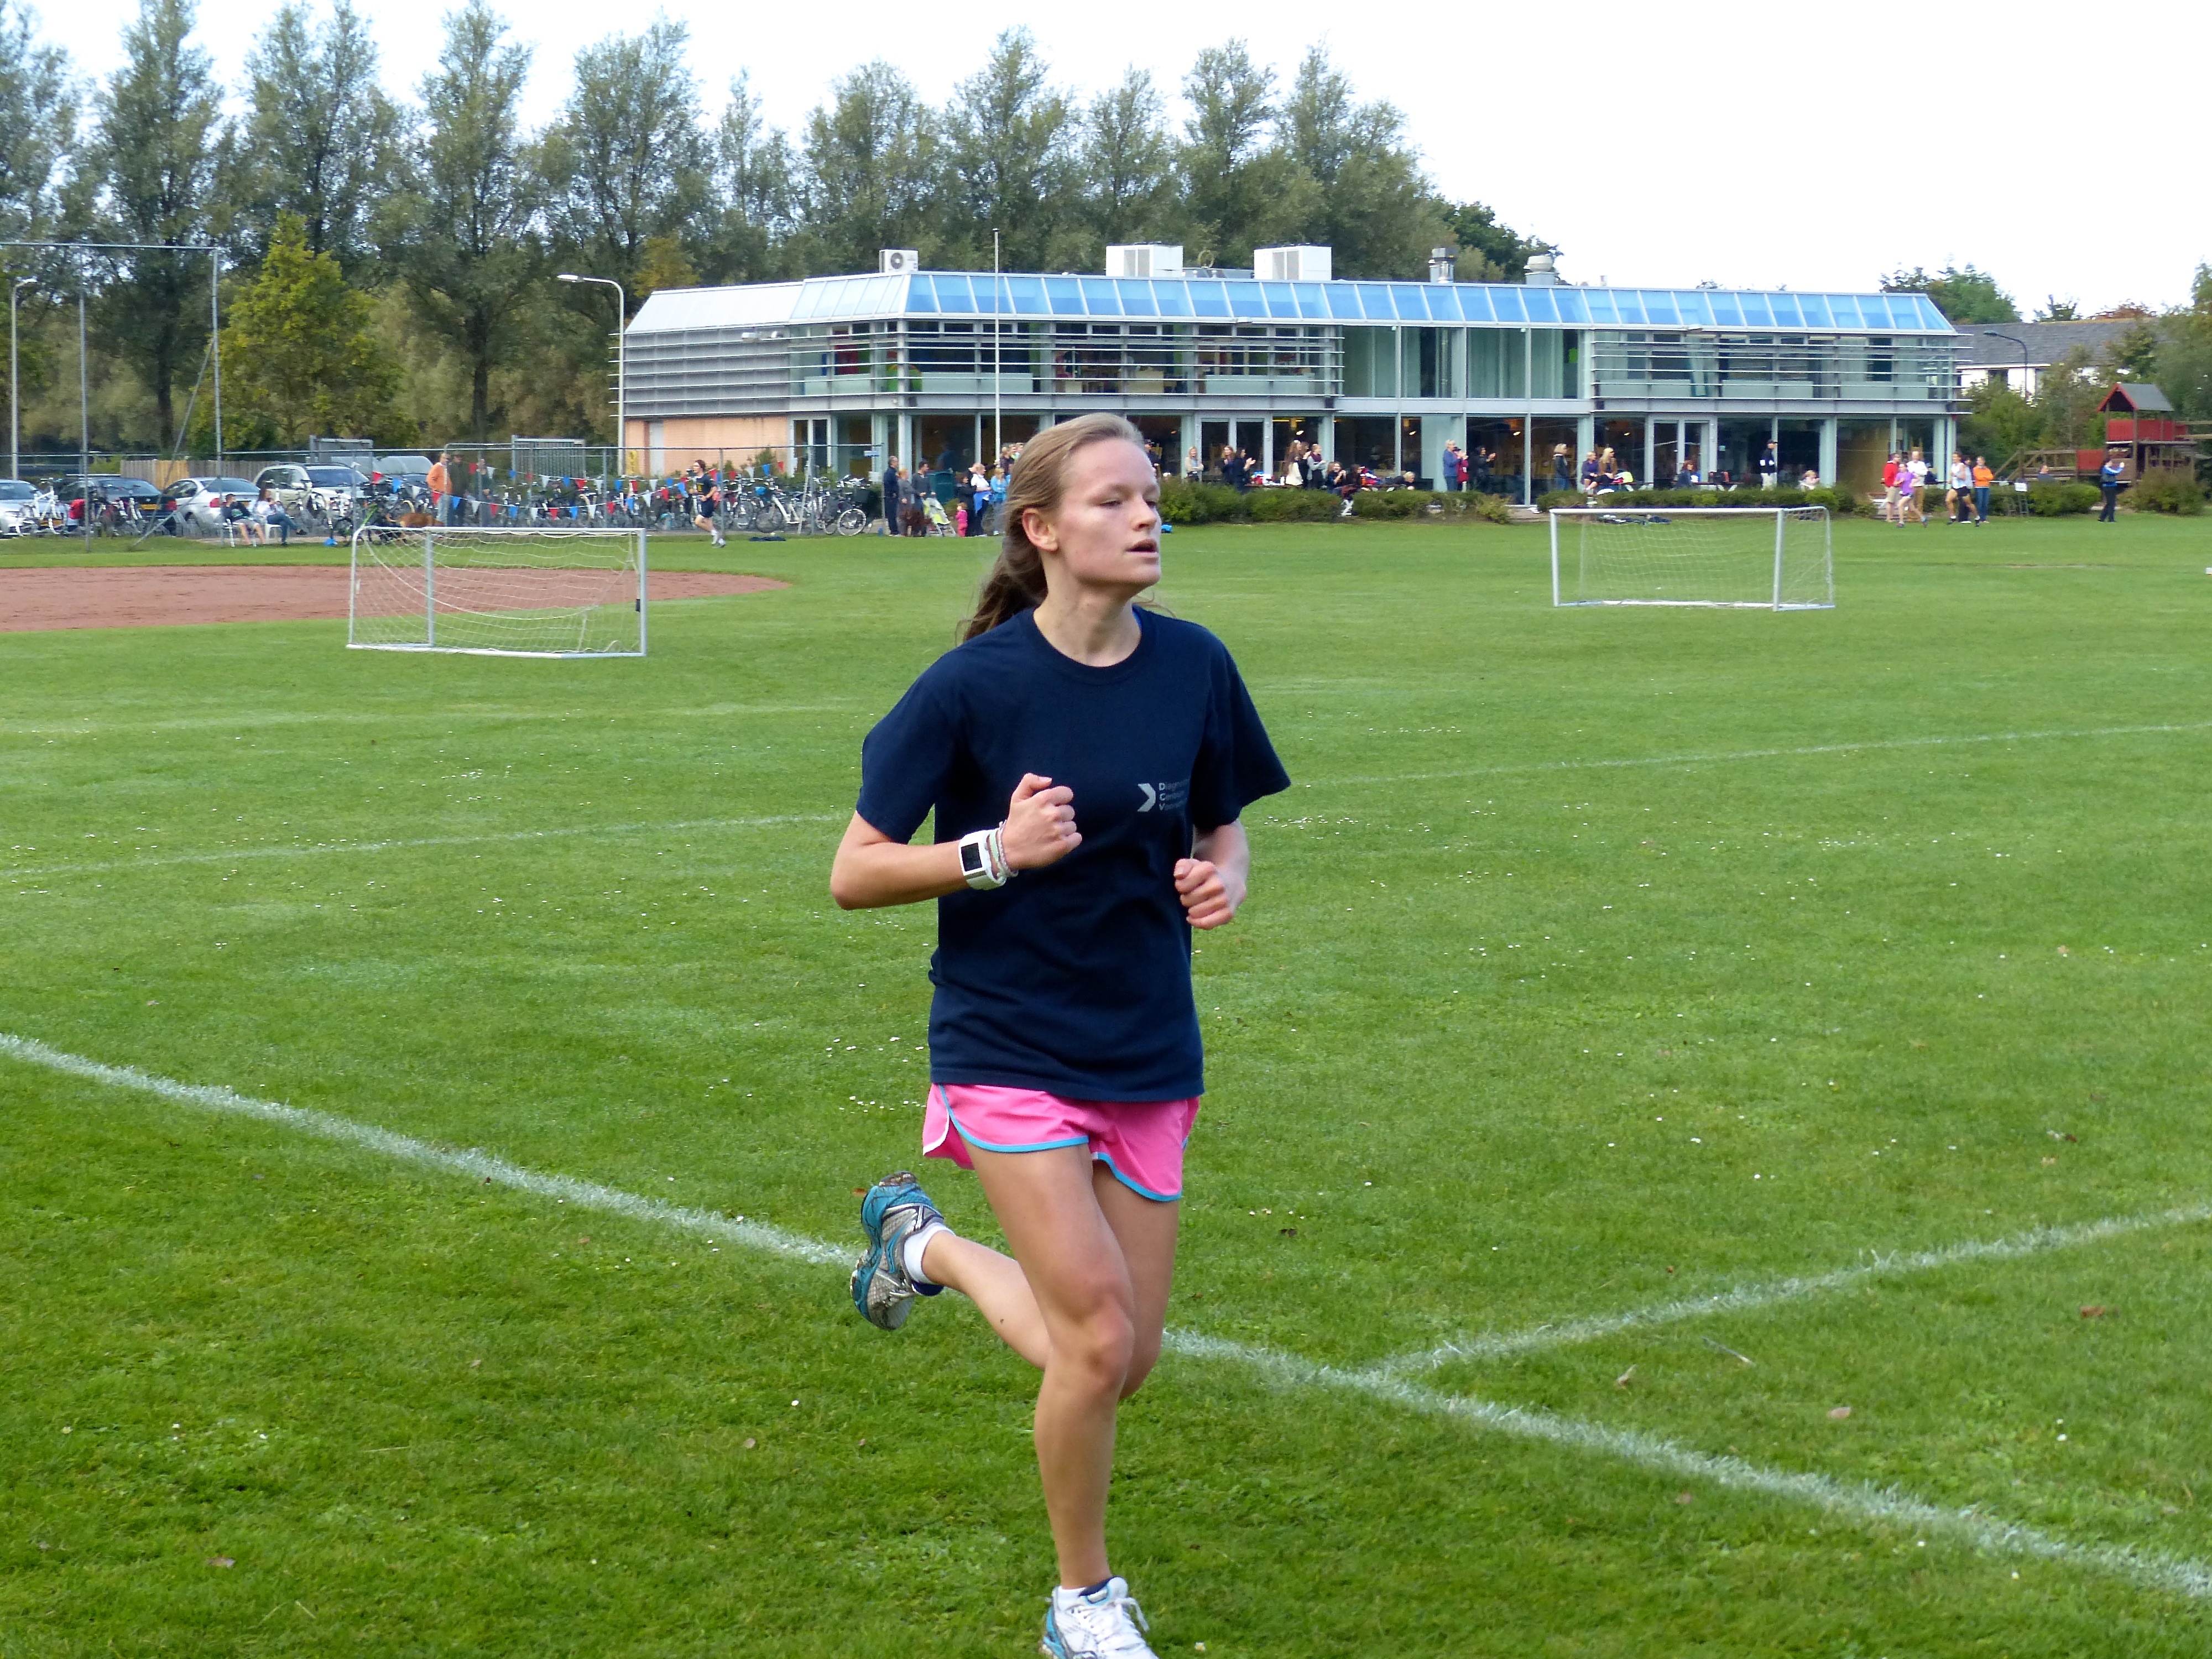
lawn, run, country, soccer, runner, cross, ash, player, hague, 2013, american, sports, school, athletics, tournament, sprint, kick, physical exercise, human action, competition event